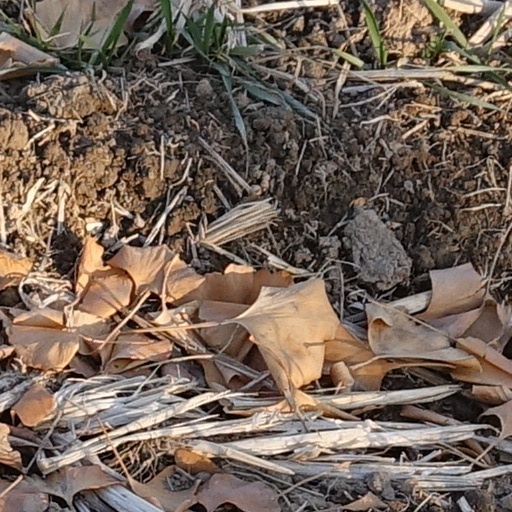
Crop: wheat